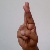
The image shows a hand gesture representing the letter 'R' in Indian Sign Language.